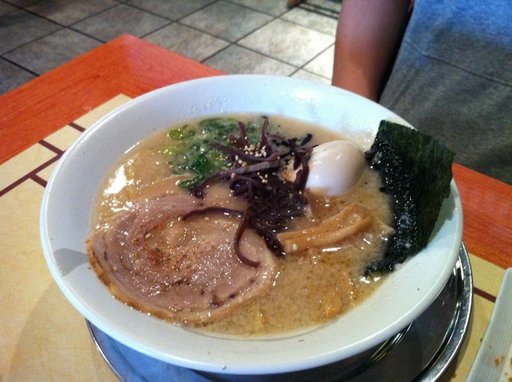
Label: ramen